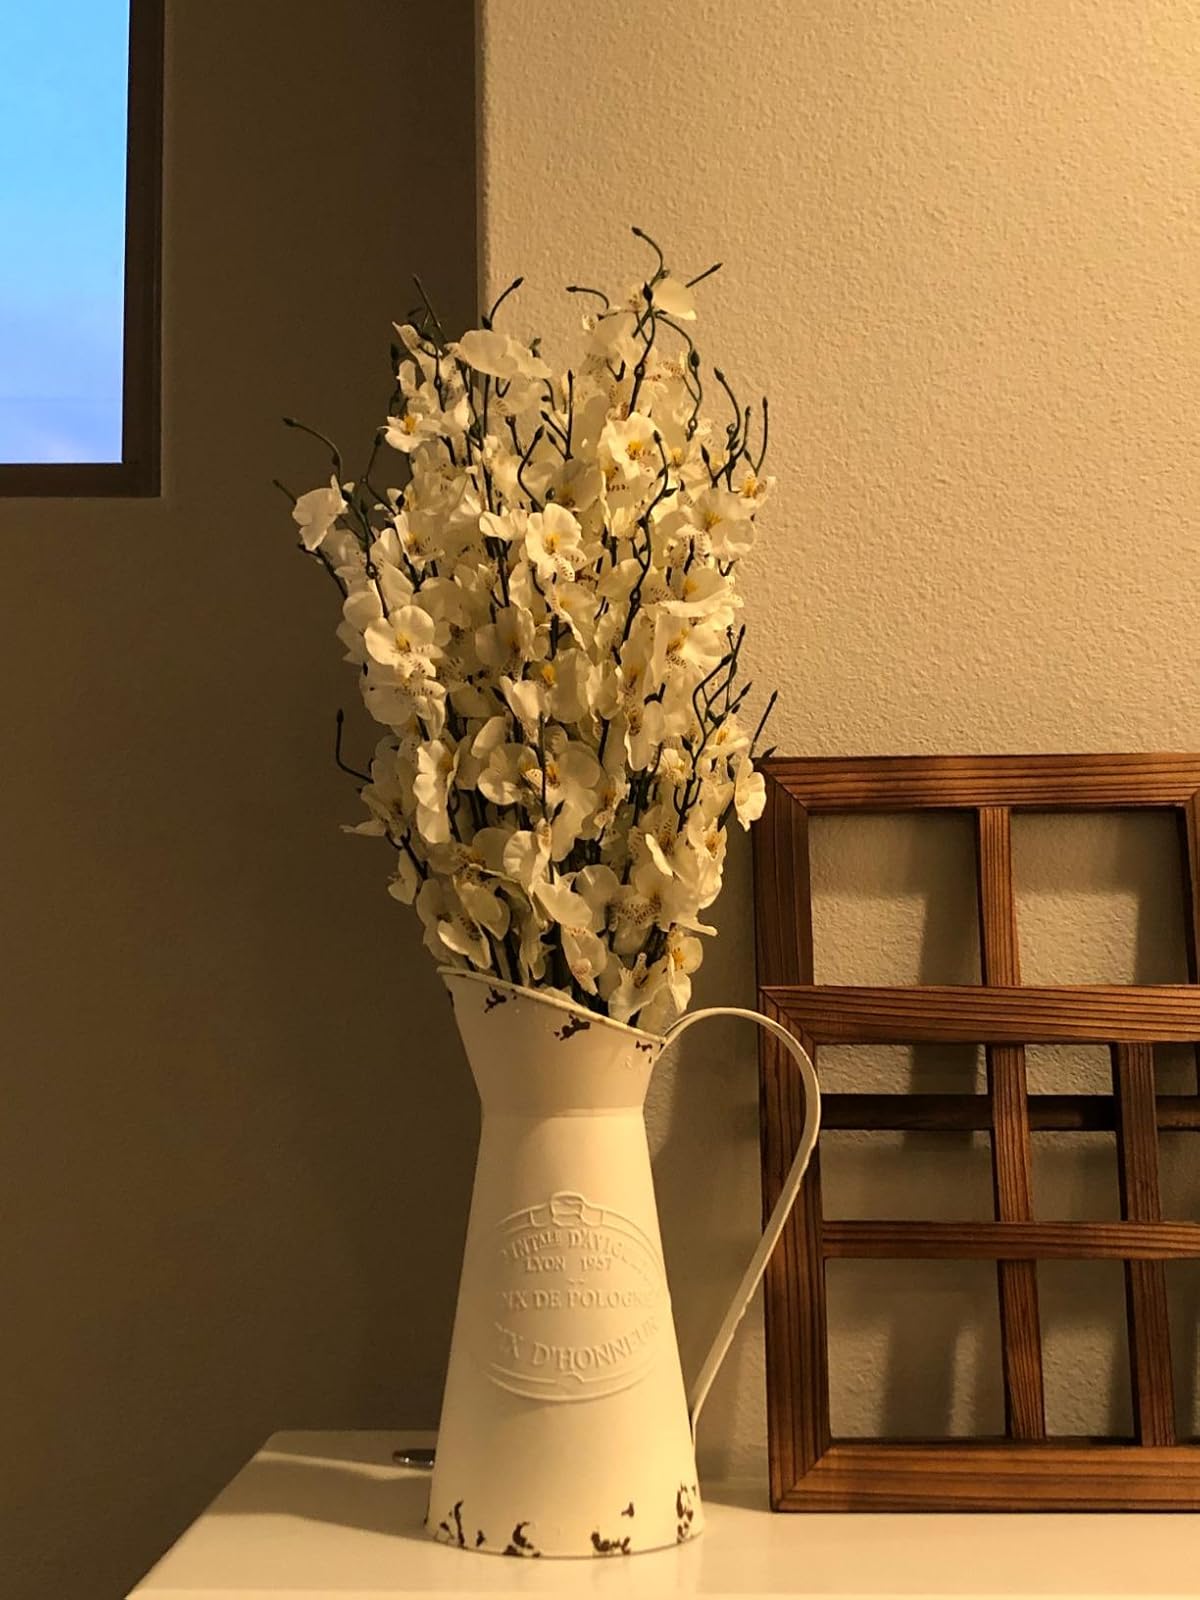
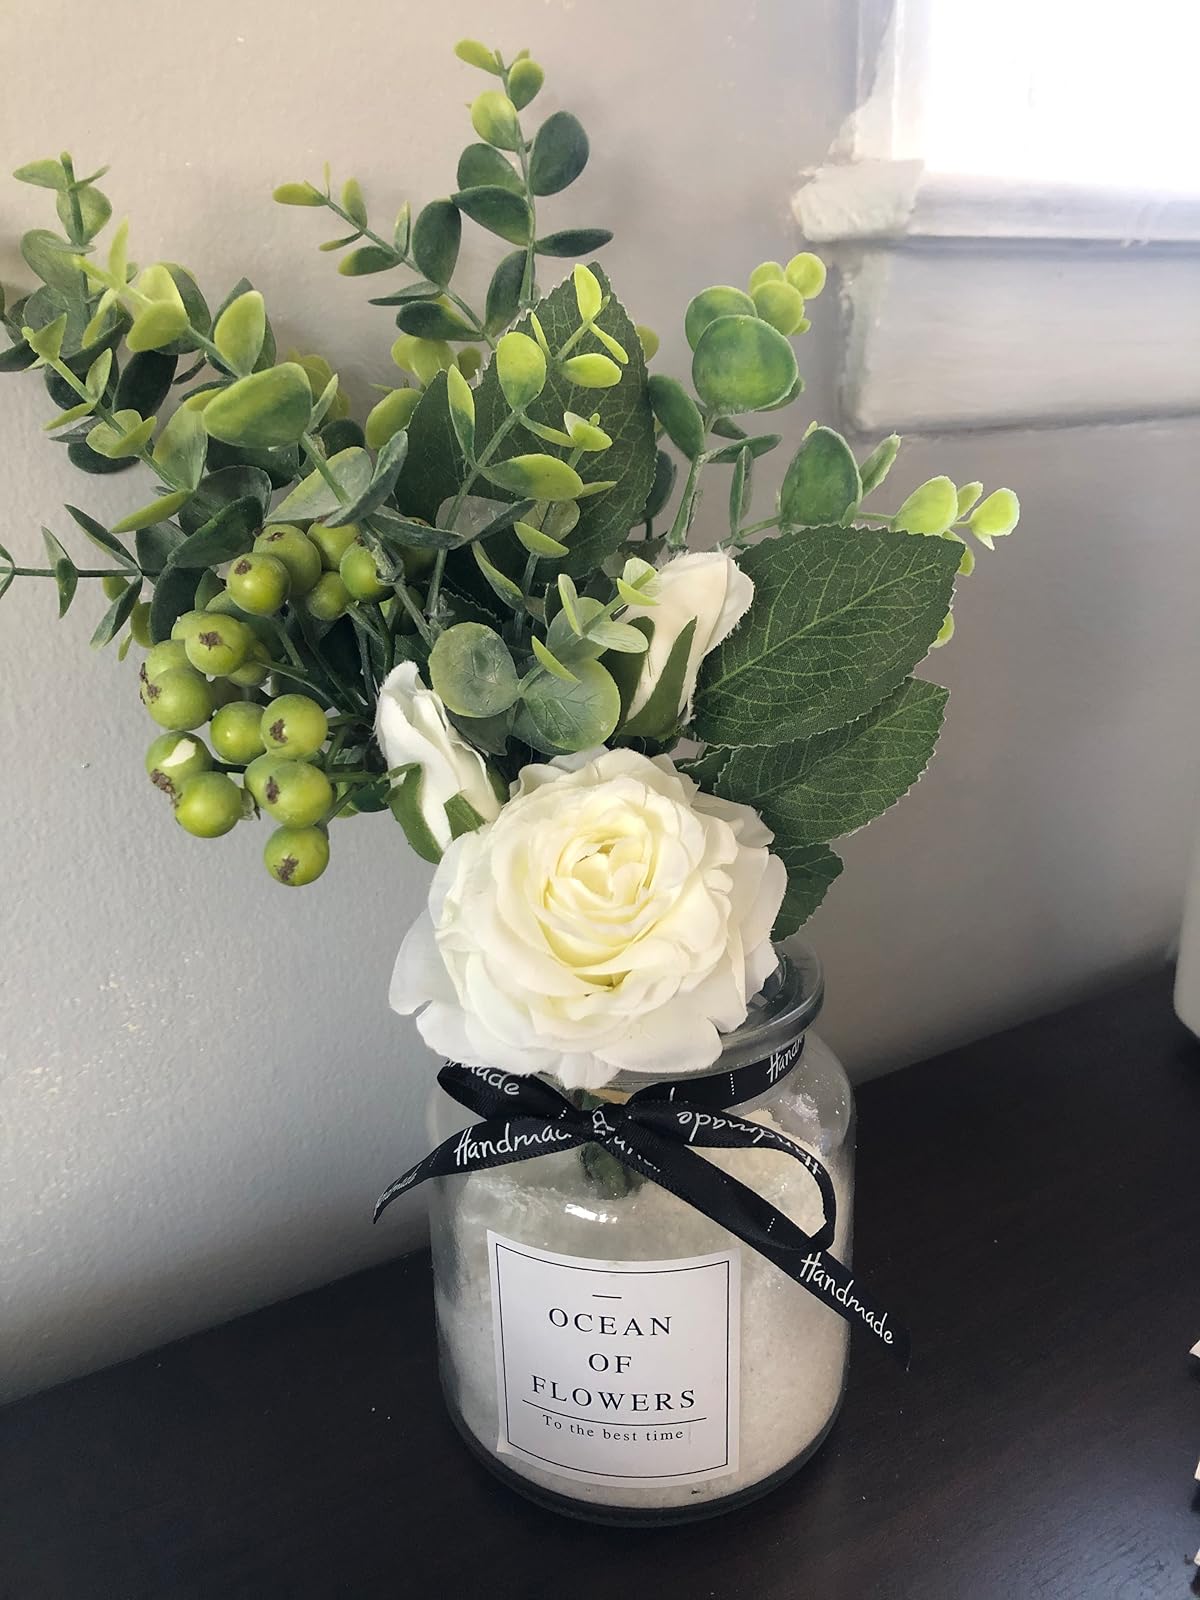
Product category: vase
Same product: no